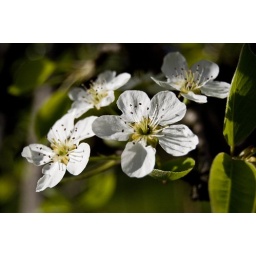
The pear tree infront of our house has been blooming in the gorgeous Spring weather we have been having.